Tokiwadai Station (Tokyo)

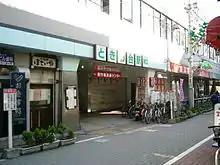
The south entrance in November 2004

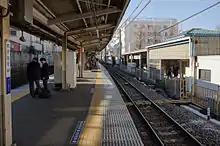
View of the platforms from the up (Ikebukuro) end, with the station building and north entrance on the right, February 2012

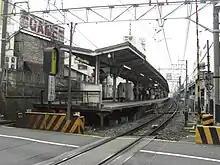
View of the platforms from the adjacent level crossing in February 2009

The station consists of a single island platform serving two tracks. Entrances are located on the north and south sides of the station. The station has universal access toilet facilities.